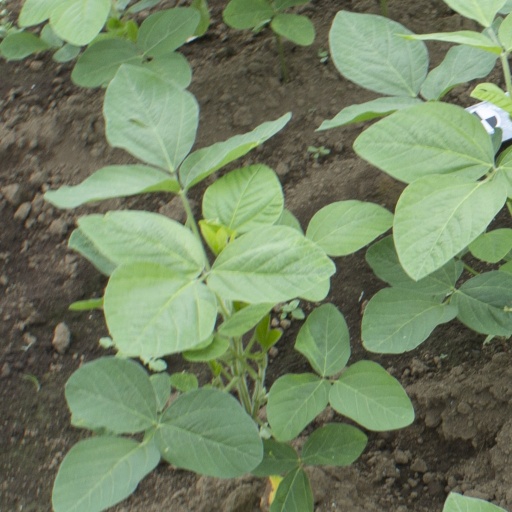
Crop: soybean